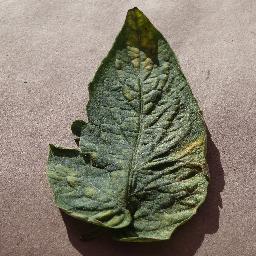
Label: Tomato___Spider_mites Two-spotted_spider_mite